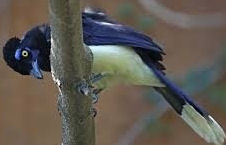
Species: PLUSH CRESTED JAY
Scientific name: CYANOCORAX CHRYSOPS
ImageNet parent category: jay